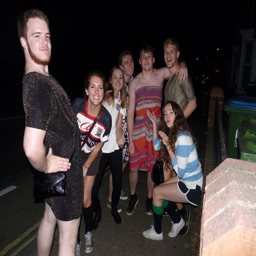
students on a themed party night out .